Muolen railway station

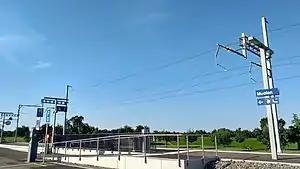
The station platform in 2018

Muolen railway station is a railway station in Muolen, in the Swiss canton of St. Gallen. It is an intermediate stop on the Bodensee–Toggenburg line and is served by local trains only.